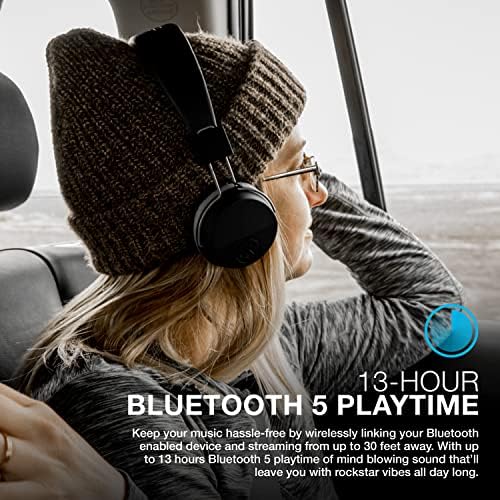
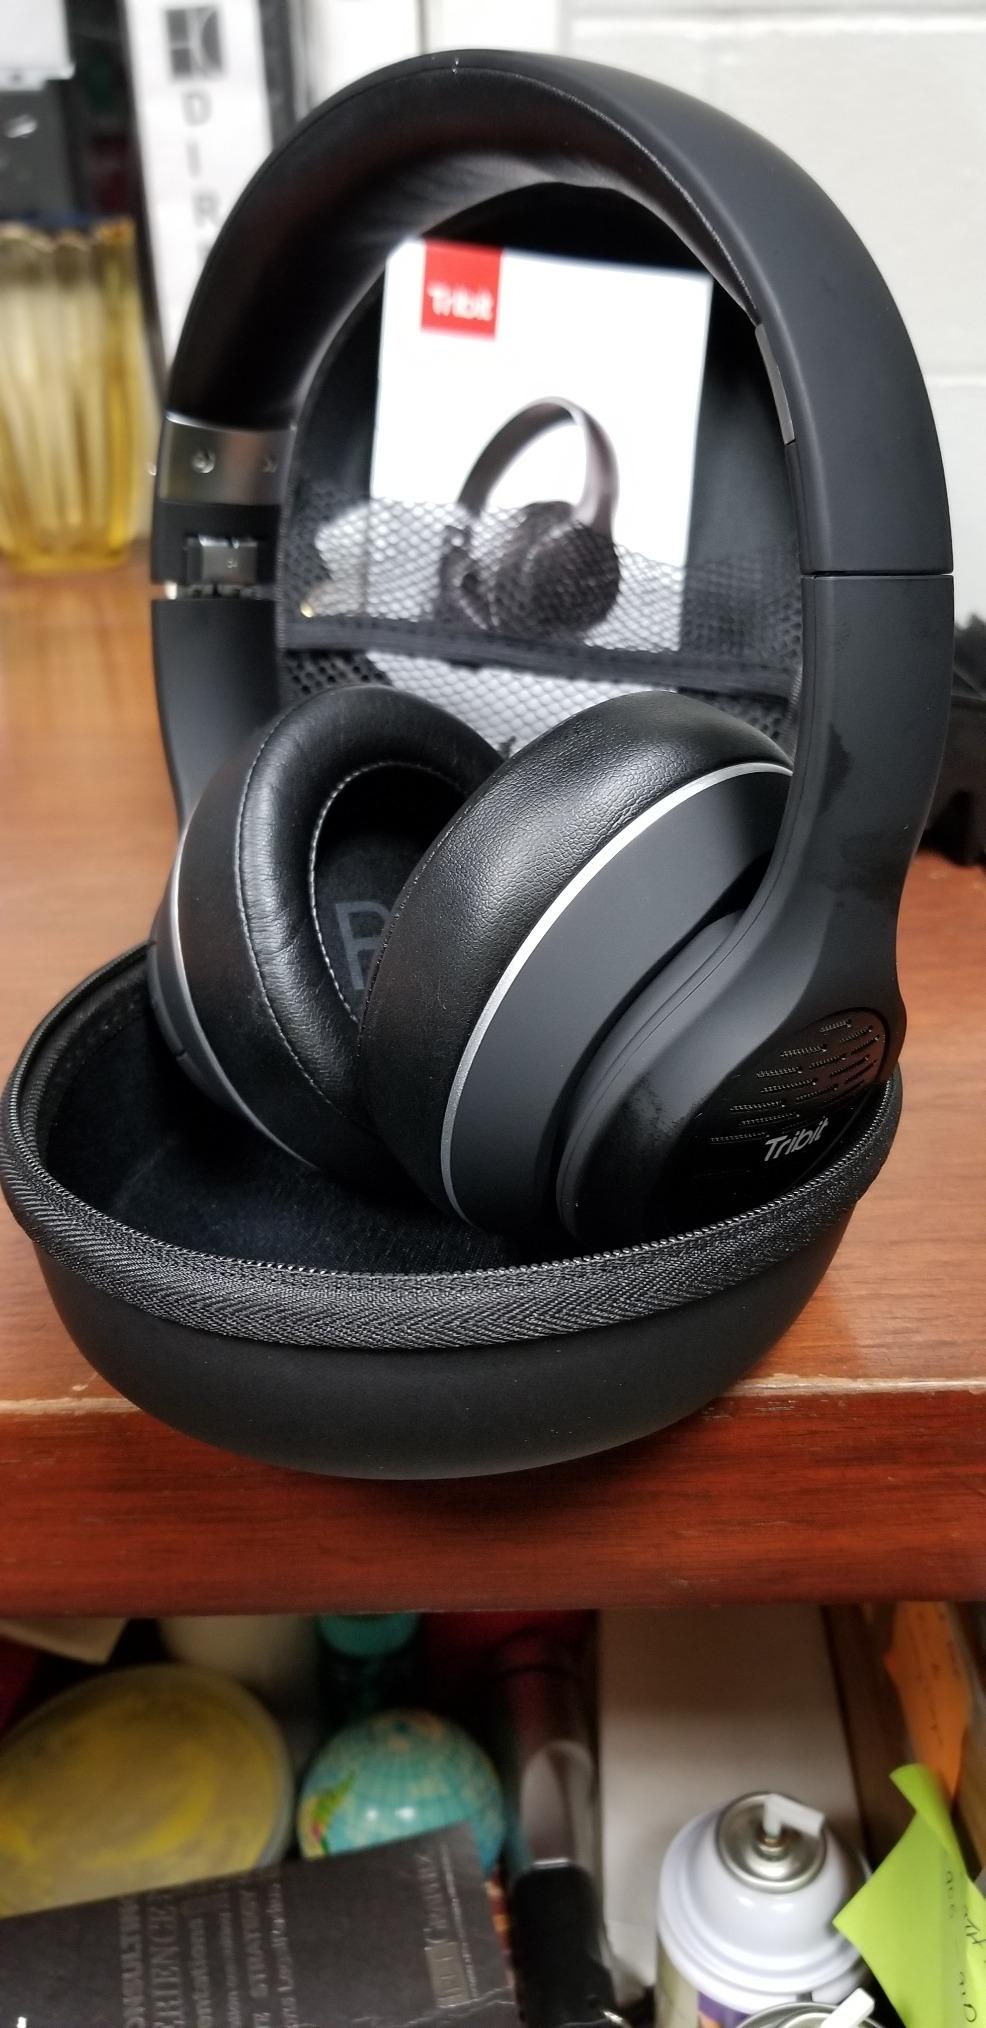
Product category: headphones
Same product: no